Basil I

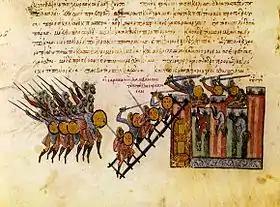
The Sicilian stronghold of Syracuse falls to the Arabs in 878.

Emperor Basil's reign was marked by the troublesome ongoing war with the heretical Paulicians, centered on Tephrike on the upper Euphrates, who rebelled, allied with the Arabs, and raided as far as Nicaea, sacking Ephesus. Basil's general, Christopher, defeated the Paulicians in 872, and the death of their leader, Chrysocheir, led to the definite subjection of their state. Basil was the first Byzantine emperor since Constans II (r. 641–668) to pursue an active policy to restore the Empire's power in the West. Basil allied with Holy Roman Emperor Louis II (r. 850–875) against the Arabs and sent a fleet of 139 ships to clear the Adriatic Sea of their raids. With Byzantine help, Louis II captured Bari from the Arabs in 871. The city eventually became Byzantine territory in 876. However, the Byzantine position on Sicily deteriorated, and Syracuse fell to the Emirate of Sicily in 878. This was ultimately Basil's fault as he had diverted a relief fleet from Sicily to haul marble for a church instead. Although most of Sicily was lost, the general Nikephoros Phokas (the Elder) succeeded in taking Taranto and much of Calabria in 880. The successes in the Italian peninsula opened a new period of Byzantine domination there. Above all, the Byzantines were beginning to establish a strong presence in the Mediterranean Sea, and especially the Adriatic.